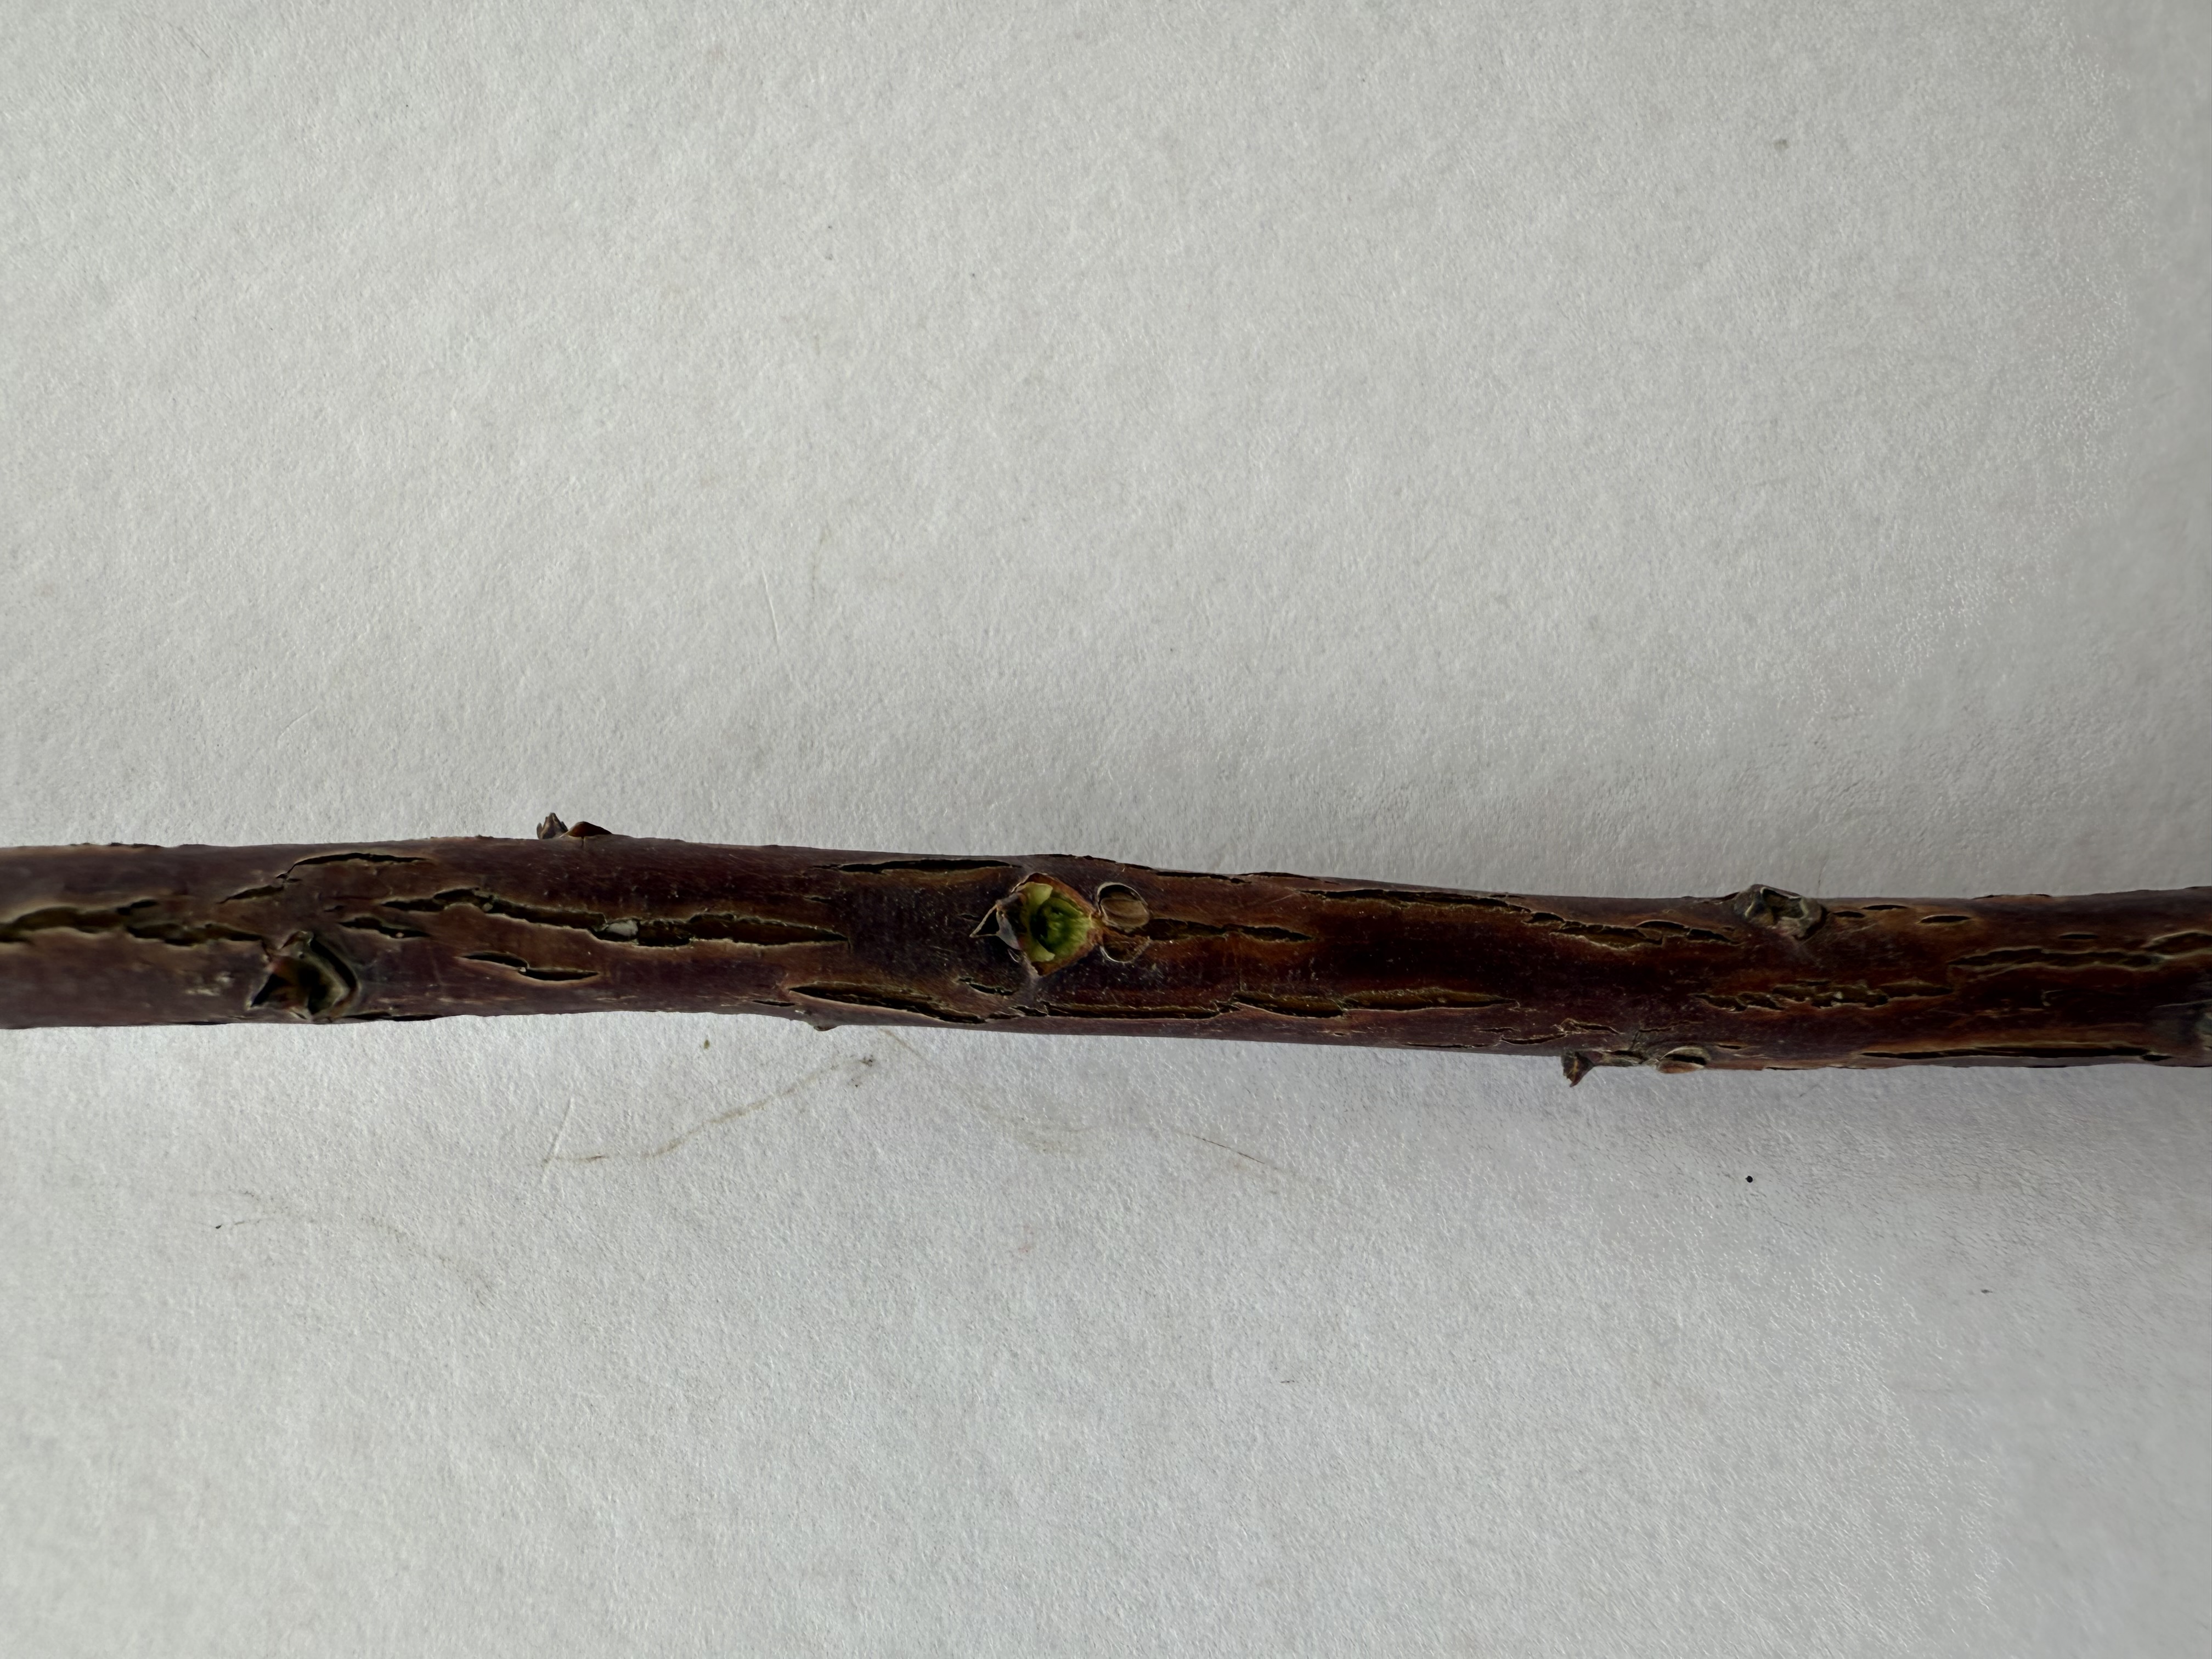
Variety: Strawberry Tree